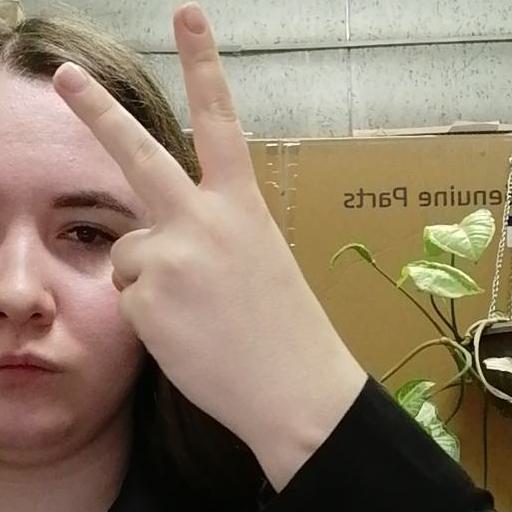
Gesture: peace_inverted